Peyton Place (TV series)

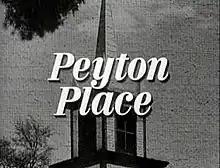
Original title card (1964–1966)

Peyton Place is an American prime-time soap opera that aired on ABC in half-hour episodes from September 15, 1964, to June 2, 1969.